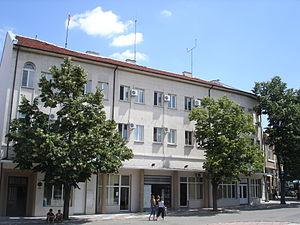
La commune de Elkhovo est située dans le sud-est de la Bulgarie.
Èlkhovo est une ville située dans le sud-est de la Bulgarie.